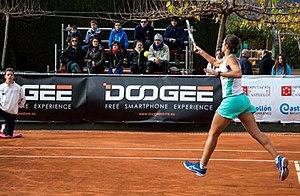
Doogee est une marque chinoise basée à Shenzhen et spécialisée dans la conception et le développement de smartphones haut de gamme fonctionnant sous le système d'exploitation Android.